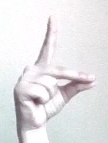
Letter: ta